Ben Foster (footballer)

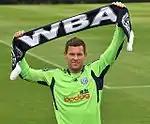
Foster at his presentation as a West Bromwich Albion player in 2011

Foster joined Premier League club West Bromwich Albion on 29 July 2011, changing places with Albion goalkeeper Boaz Myhill, both players signing a loan deal for the whole of the 2011–12 season. Foster played in 37 of their 38 league matches, only missing the final match of the season with a minor groin strain. He kept 10 league clean sheets, equalling West Brom's Premier League clean sheets record, as the club finished in 10th place, their highest league finish in 30 years. At the end of the season, Foster was given the supporters' player of the year and the players' player of the year awards.